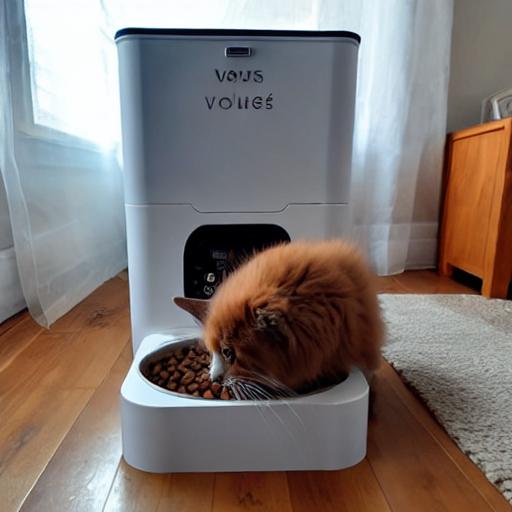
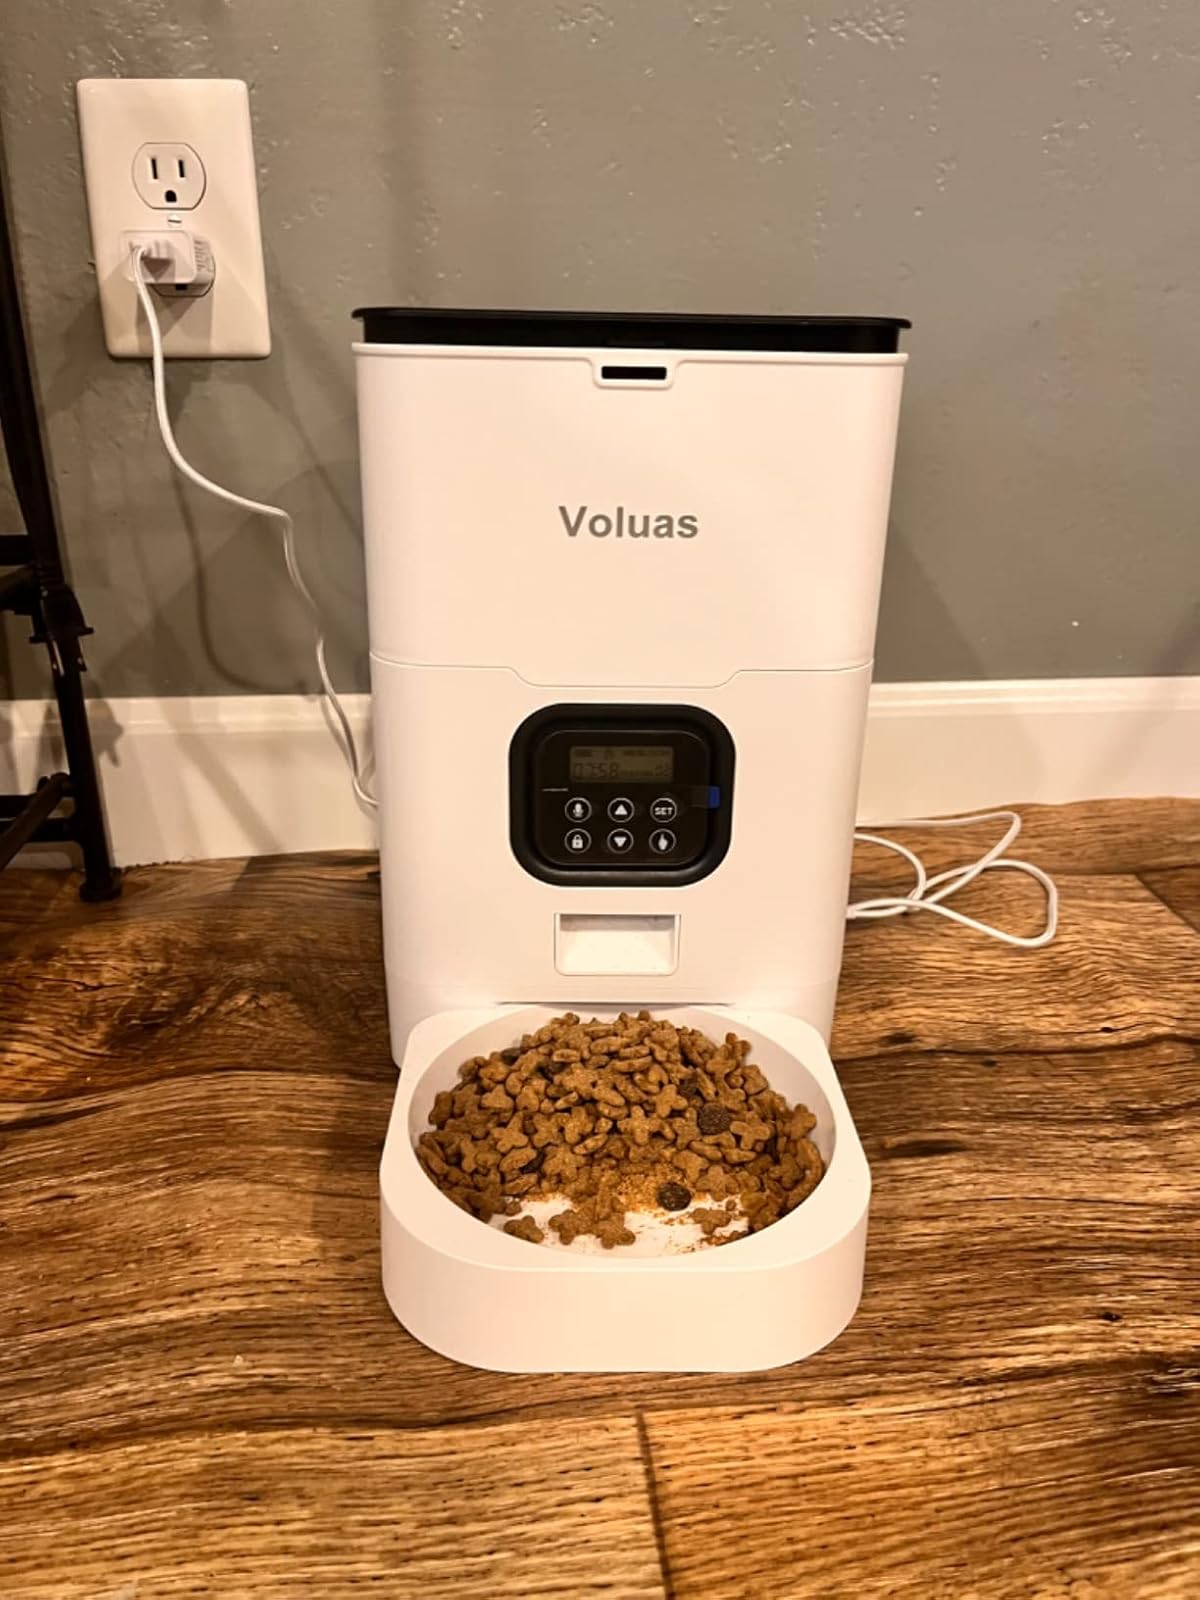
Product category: items_feeder
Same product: no